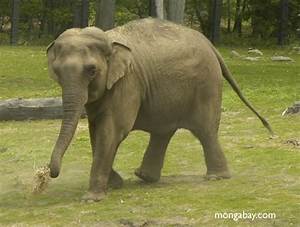
Label: elephant